Tinirau Arona

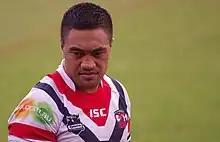
Arona playing for the Roosters in 2012

In Round 9 against the Newcastle Knights at SFS, Arona scored his first NRL career try in the Roosters 24–6 win. Arona finished the 2012 NRL season with him playing in 20 matches and scoring 3 tries (12p) for the Sydney Roosters.